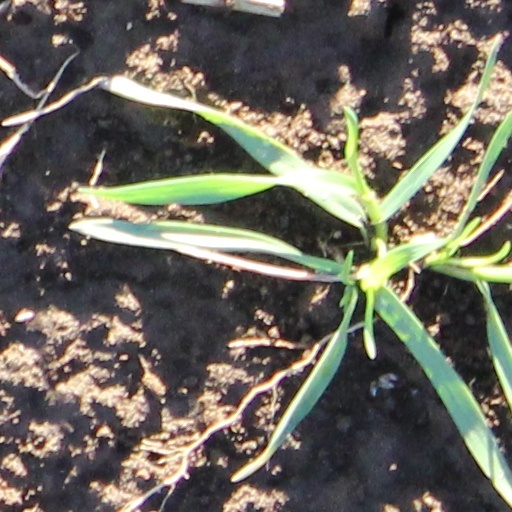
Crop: wheat